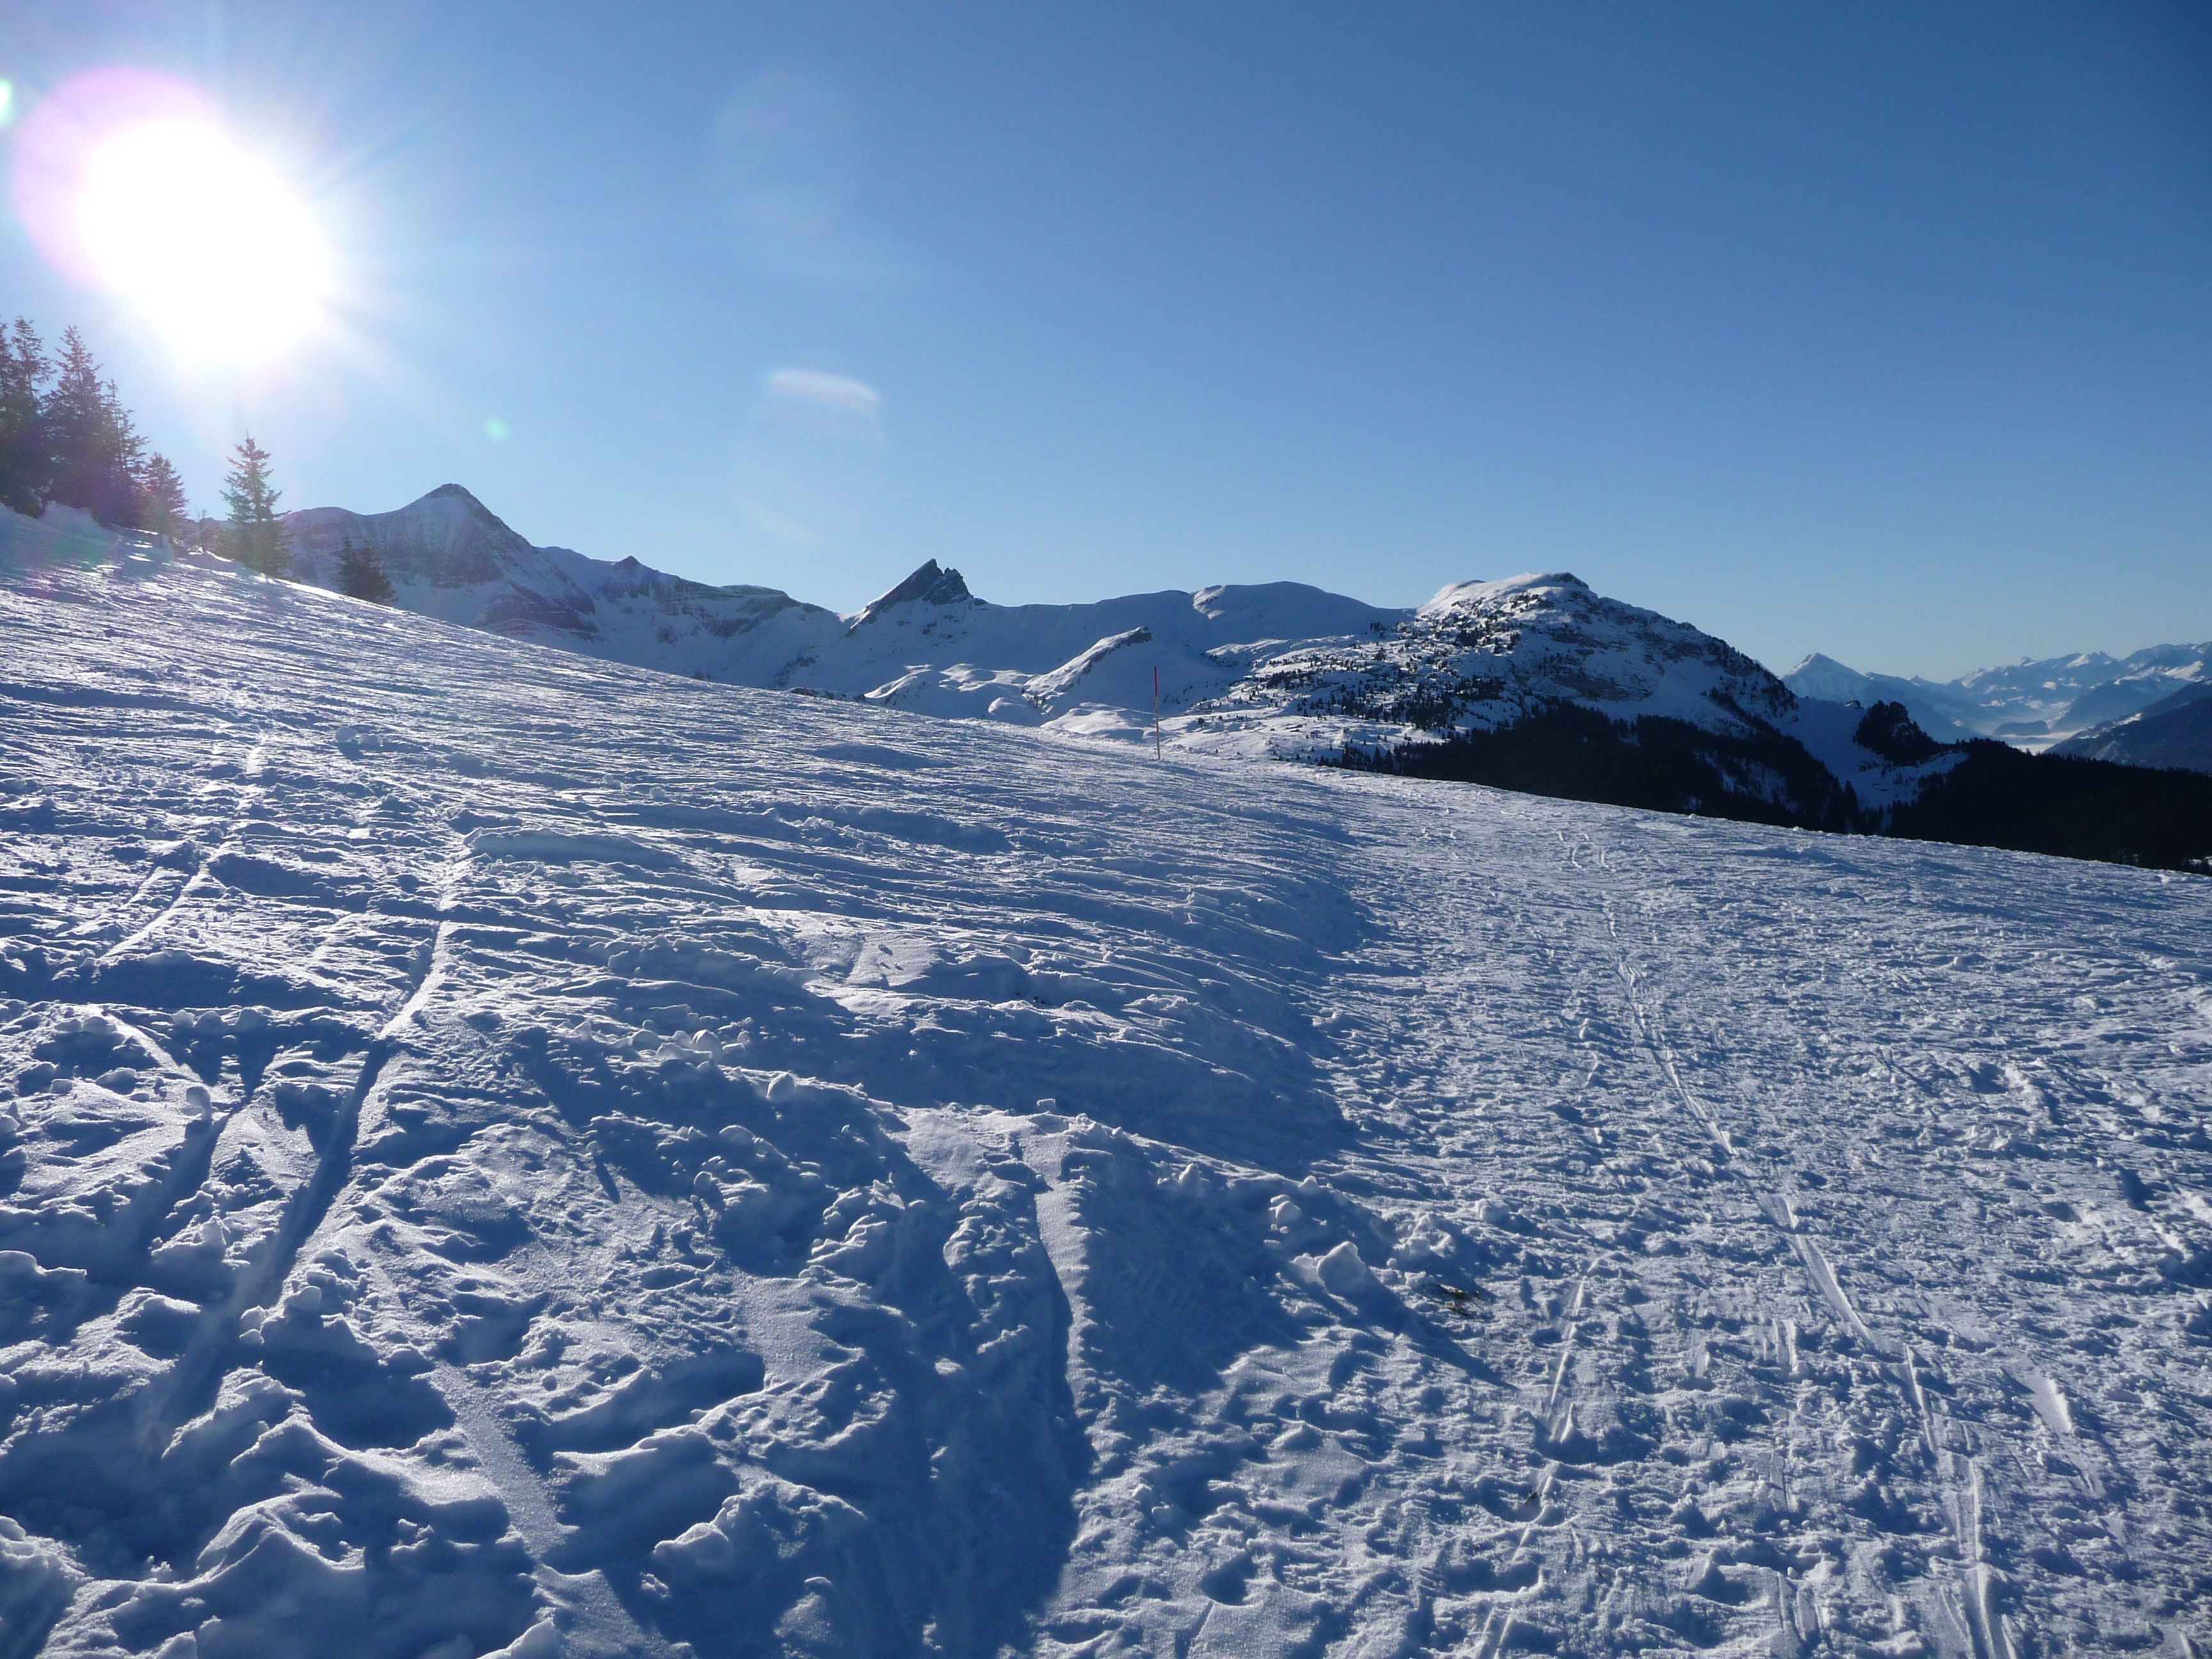
mountain, snow, cold, winter, sunshine, mountain range, weather, arctic, skiing, season, ridge, summit, footprints, winter sport, resort, alps, ski, plateau, wintry, piste, ski touring, snow lane, snow magic, ski mountaineering, ski equipment, mountainous landforms, geological phenomenon